Adriaen van der Donck

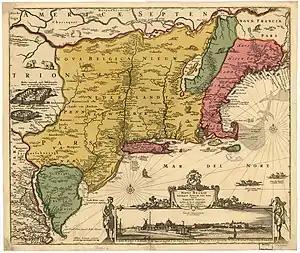
1685 interpretation of the Jansson-Visscher map of the American Northeast first published in 1656 by van der Donck

While in the Netherlands, van der Donck engaged in political and public relations campaigns in addition to organizing groups of new colonists for New Netherland. He repeatedly presented his case to the States General opposite a representative sent by Stuyvesant, Cornelis van Tienhoven.